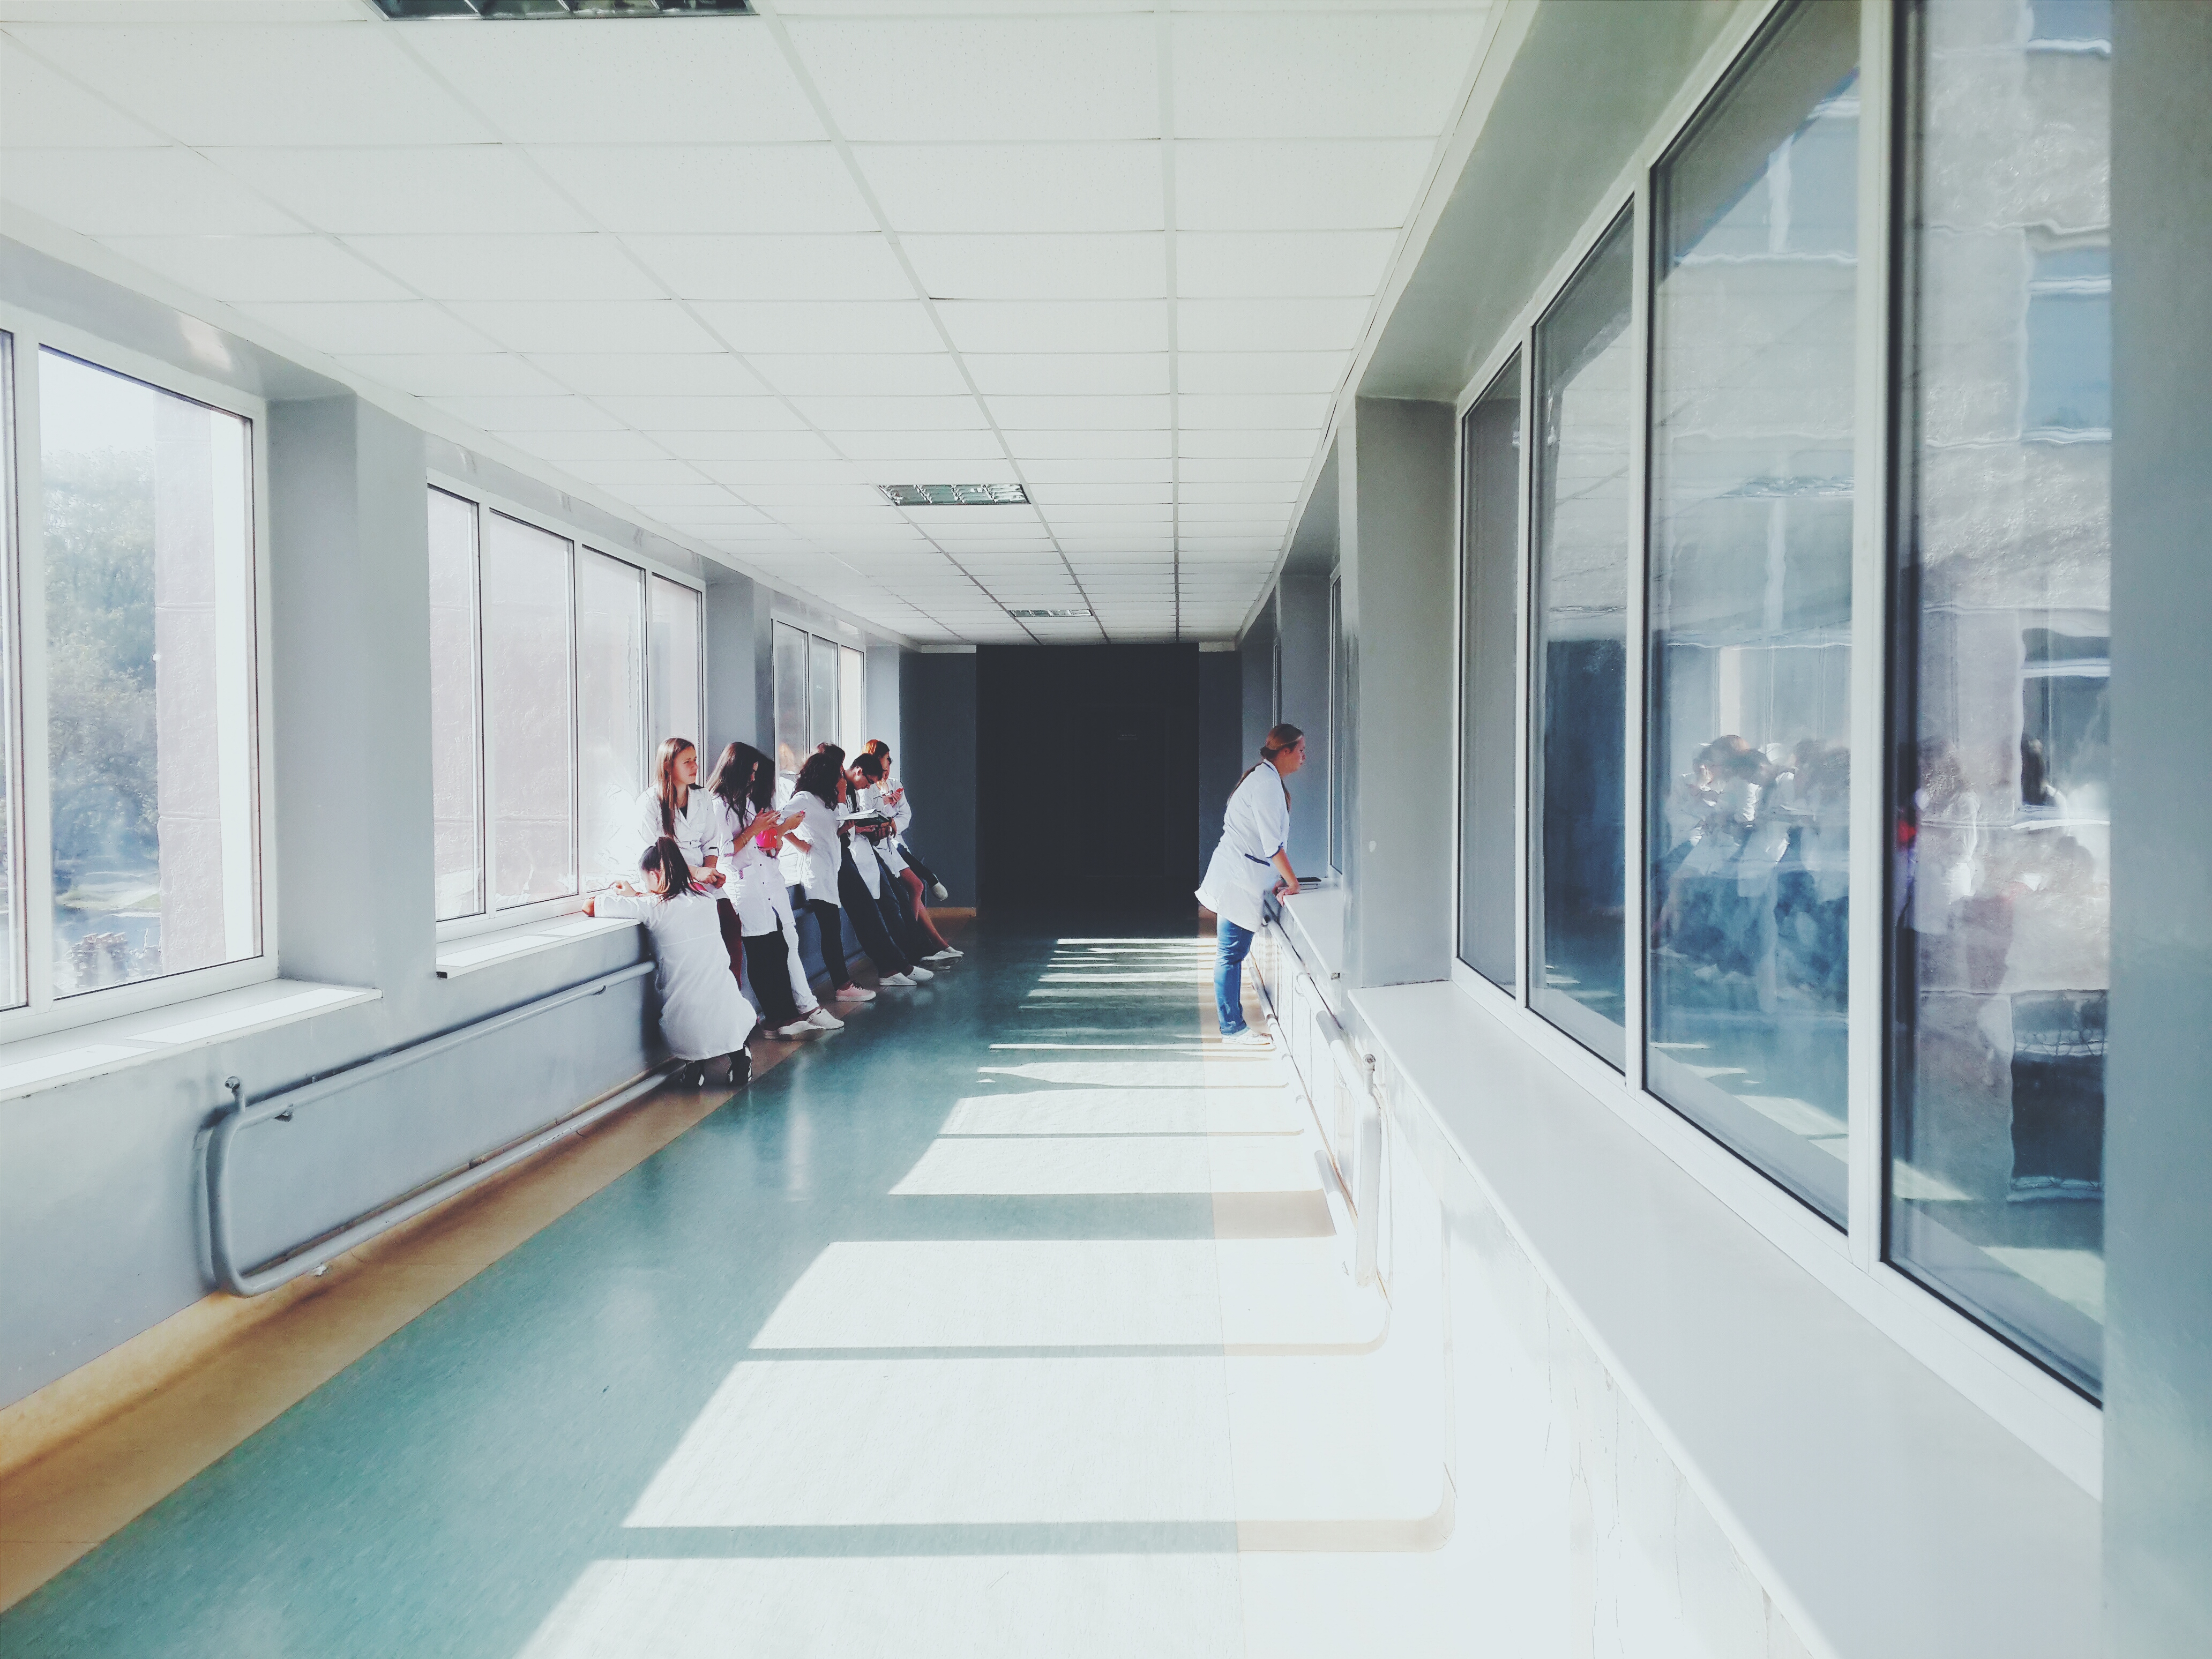
people, glass, interior design, indoors, design, windows, hallway, hospital, tourist attraction, lobby, headquarters, doctors